James van Riemsdyk

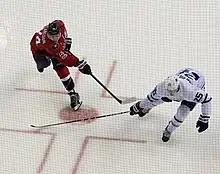
Van Riemsdyk (right) with the Toronto Maple Leafs, defending John Carlson during the 2017 Stanley Cup playoffs.

Van Riemsdyk entered the 2016–17 season fully healed from his foot fracture, and eager to begin playing alongside rising stars like Auston Matthews and Mitch Marner. Shortly before the season began, van Riemsdyk changed his jersey number from No. 21, which he had been wearing since he was 10 years old, to No. 25, as the former sweater was retired on behalf of Borje Salming. As a veteran on the Leafs that season, van Riemsdyk set a personal-best 62 points, contributing 29 goals and 33 assists over the course of the year. Bozak served as van Riemsdyk's primary center during the 2016–17 and 2017–18 seasons, and he also spent time on a line with Marner and Connor Brown. After dropping their final regular-season game 3–2 to the Columbus Blue Jackets, the Leafs faced the Capitals in the first round of the 2017 Stanley Cup playoffs. Washington eliminated Toronto with an overtime win in game six.